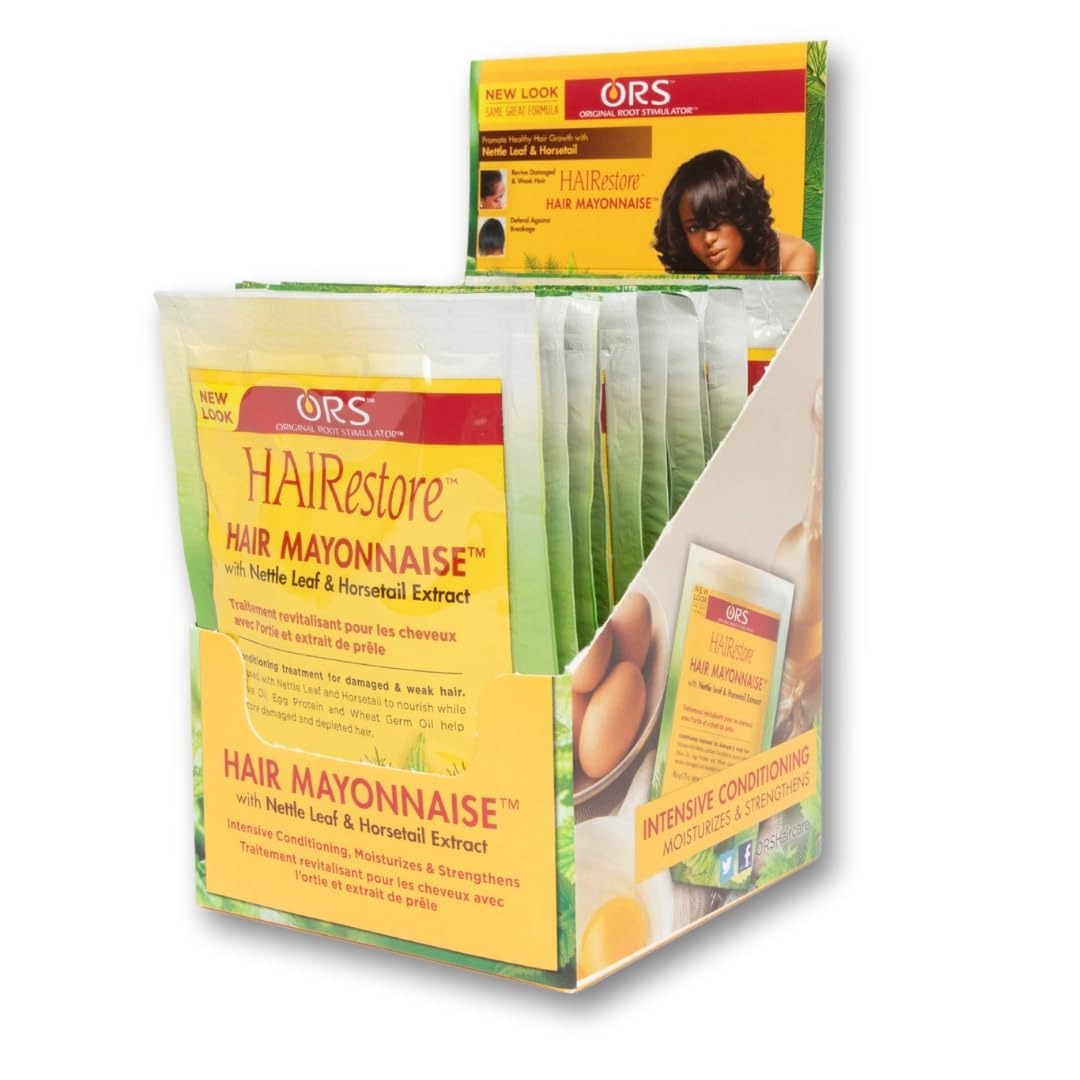
Item Name: ORS HAIRestore Hair Mayonnaise Travel Packet 1.75 Ounces (Pack of 12)
Bullet Point 1: The original Hair Mayonnaise, this intensive conditioning treatment is formulated with Whole Egg Protein, Olive Oil and natural herbs to moisturize and help strengthen damaged and weak hair. Ideal for everyone who wants to maintain healthy, vibrant hair
Bullet Point 2: Helps revive damaged, weak and over-processed hair moisturizes, strengthens and enhances shine
Bullet Point 3: Helps to improve hair strength and protect against breakage, contains powerful anti-oxidants and helps reduce hair loss
Bullet Point 4: Enhances your style: Makes easier the hairstyle process day by day, so you can try multiple hairstyles
Bullet Point 5: Apply a small amount to wet hair. Comb through for even distribution. Cover hair with plastic cap and let process under a warm dryer for 15 minutes. Rinse and towel dry
Product Description: ORS HAIRestore Hair Mayonnaise is a deep conditioning, protein-rich treatment that intensely moisturizes and helps strengthen damaged, weak and over-processed hair. Made with a combination of hair-nourishing herbs, Olive Oil, Egg Protein and Wheat Germ Oil. Vitamin and mineral-rich Nettle Leaf helps stimulate the scalp and promotes healthy hair. Rich in silica and selenium, minerals essential to strong, healthy hair, Horsetail helps stimulate and revitalize the scalp while strengthening and promoting healthy hair.
Value: 21.0
Unit: Ounce

Price: 6.665